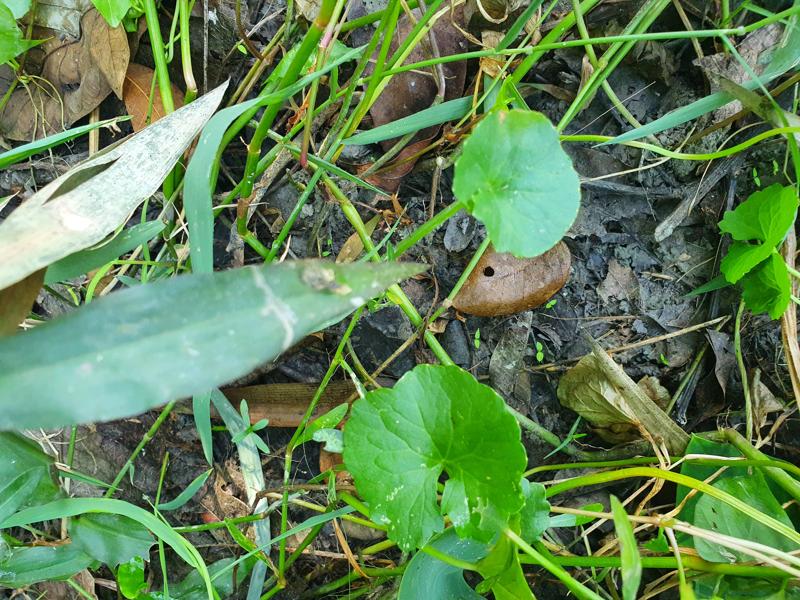
Weed species: Centella asiatica